2011 NASCAR Sprint Cup Series

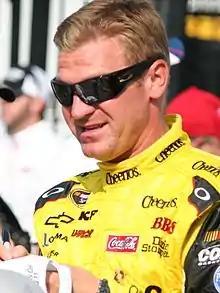
Clint Bowyer, shown here before the Coca-Cola 600, claimed his only victory of the season in the Good Sam Club 500 at Talladega.

In the first exhibition race of the season, the 2011 Budweiser Shootout, Hamlin crossed the finished line in the first position, but since he passed below the yellow out of bounds line, Kurt Busch became the winner of the race. Trevor Bayne won the opening race of the season in the Daytona 500 after David Ragan received a penalty for a restart violation, with Bayne becoming just the fifth driver to win the race for Wood Brothers Racing and the youngest ever to win the Daytona 500 at 20 years and 1 day, as well as the first driver to win the race (excluding the inaugural 1959 race) in his first Daytona 500 start. Four-time champion, Jeff Gordon claimed victory in the 2011 Subway Fresh Fit 500 at Phoenix International Raceway, after leading the most laps of 138, ending a 66-race winless streak.